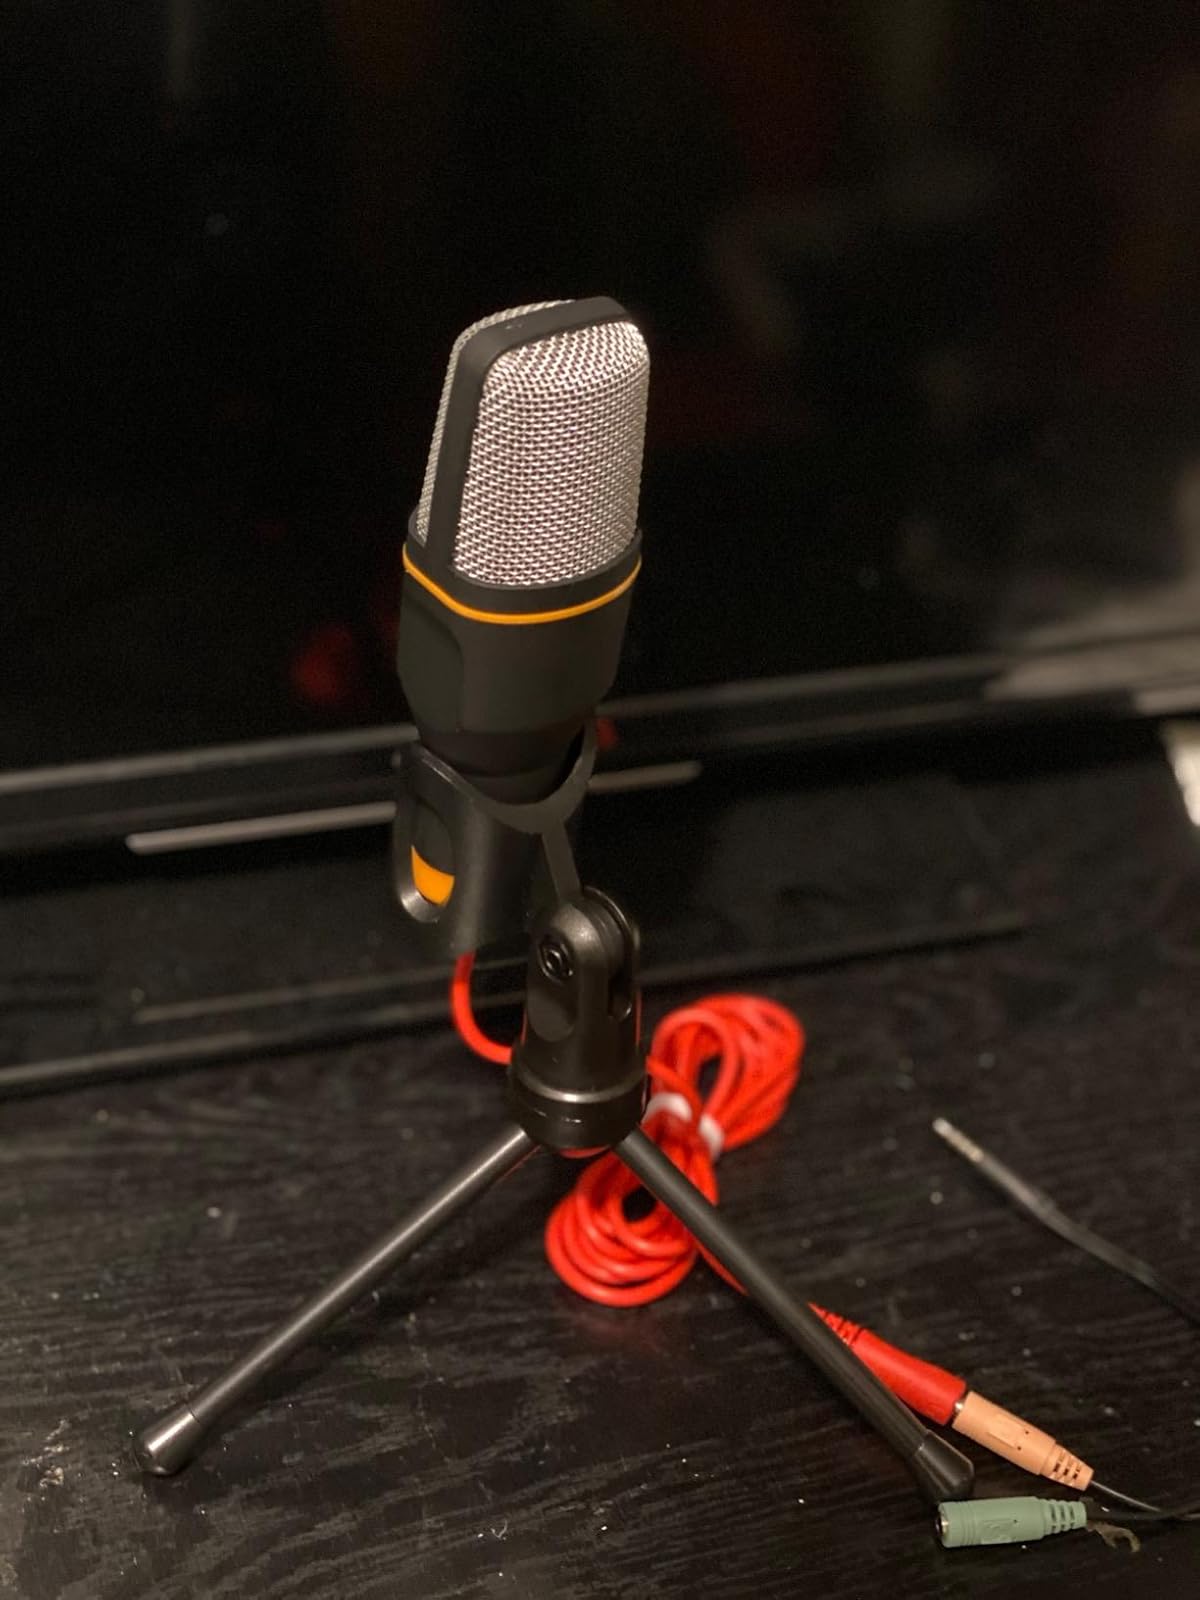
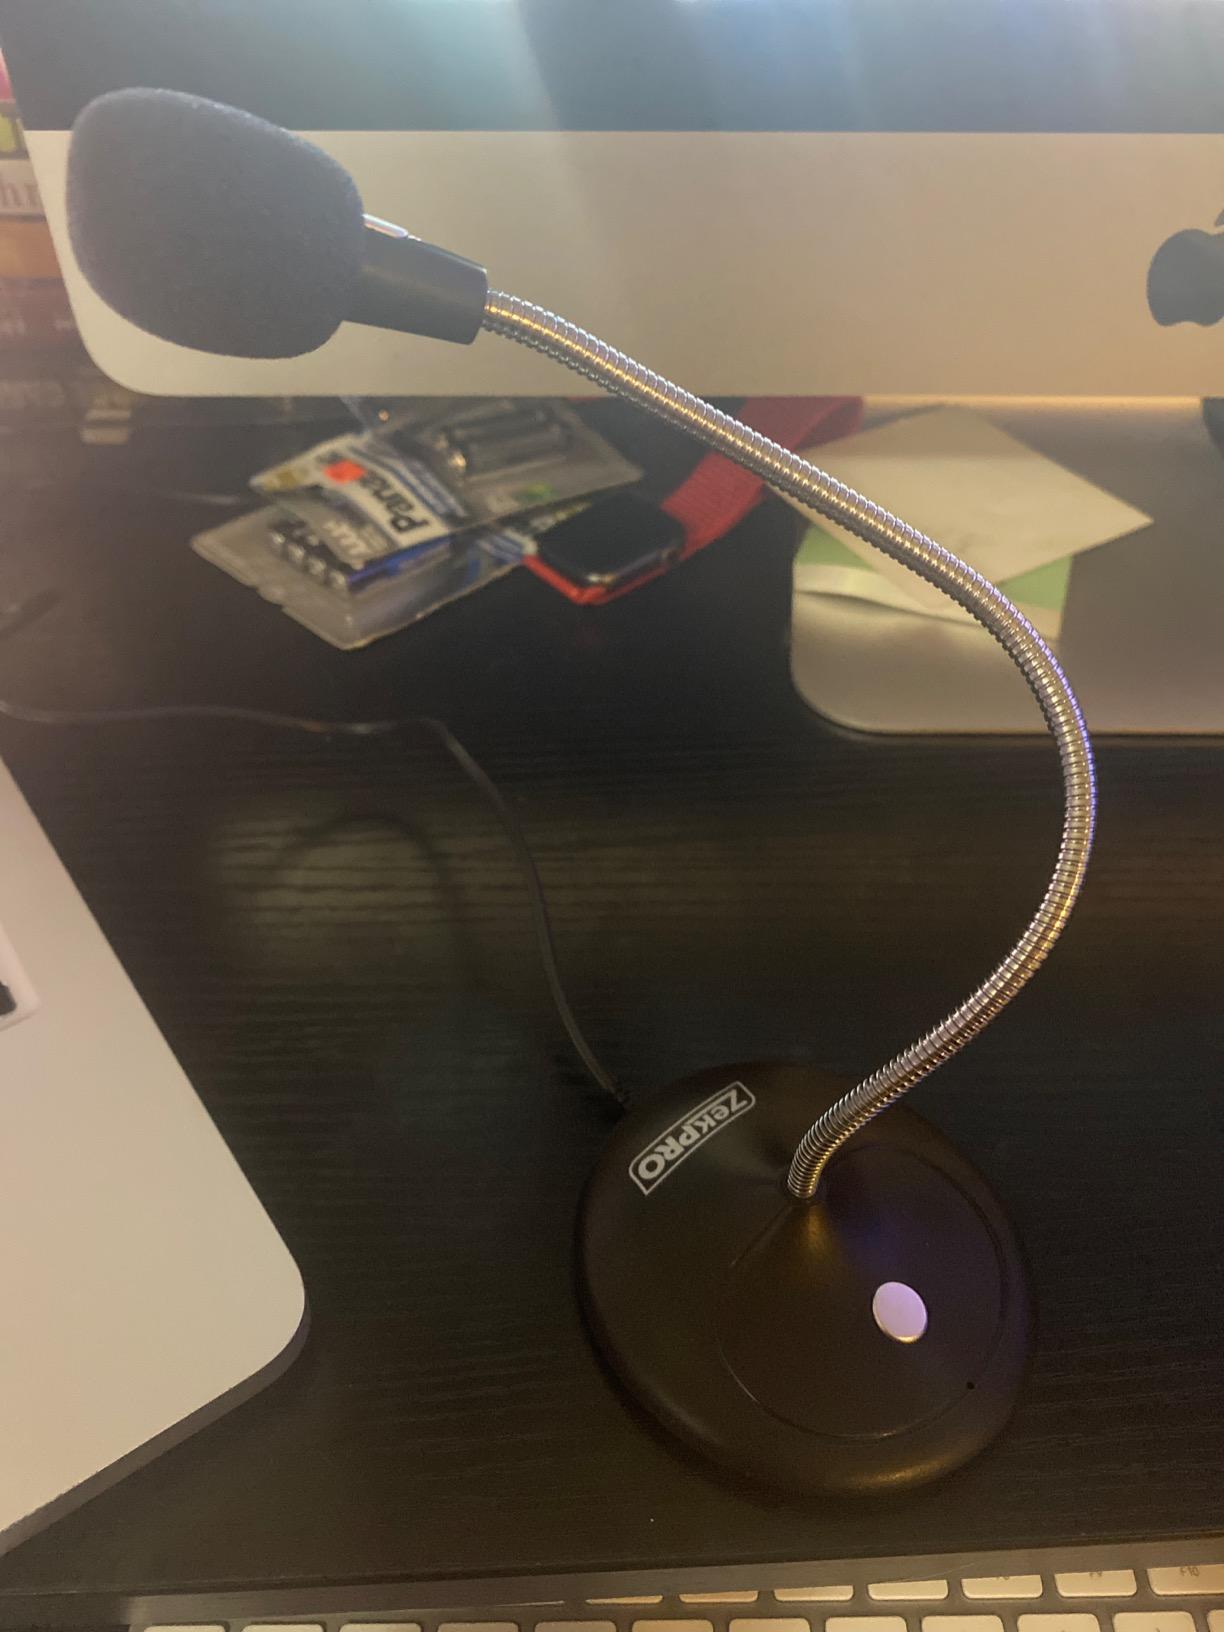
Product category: microphone
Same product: no